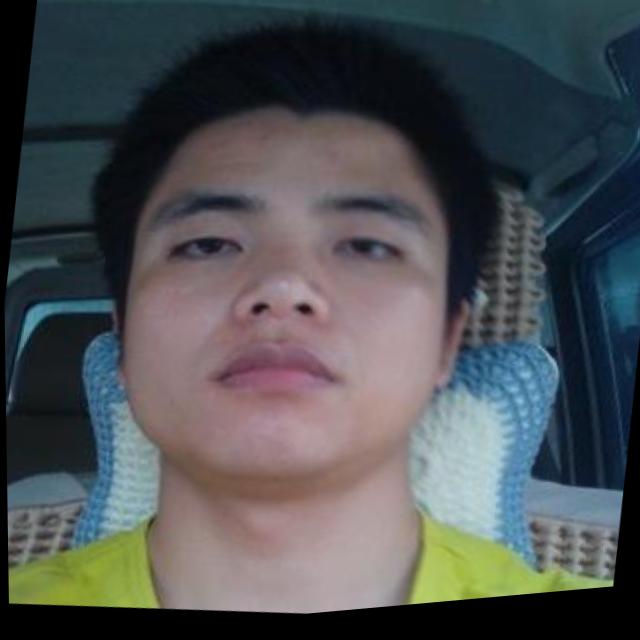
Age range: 21-44